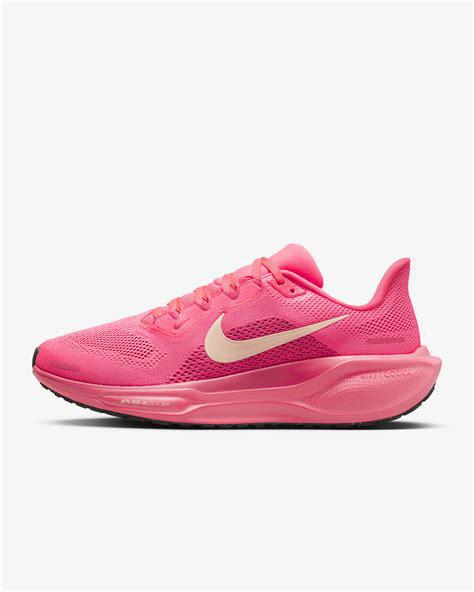
Brand: Nike
Model: Pegasus 41